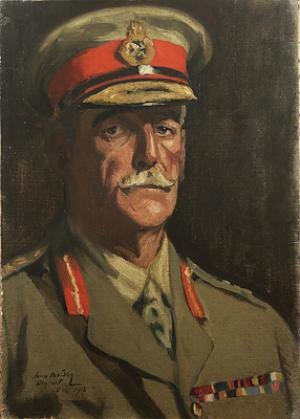
Edward Bulfin
Generalløjtnant Sir Edward Bulfin
General Sir Edward Stanislaus Bulfin KCB CVO var en britisk general under 1. verdenskrig, hvor han fik ry for at være en fremragende chef på brigade-, divisions-, og korps-niveau. Han blev især kendt for sin indsats under Første slag ved Ypres, hvor han organiserede improviserede styrker til at forsinke det tyske angreb. I 1917–18 havde han kommandoen over 21. korps under Sinai og Palæstina-felttoget.